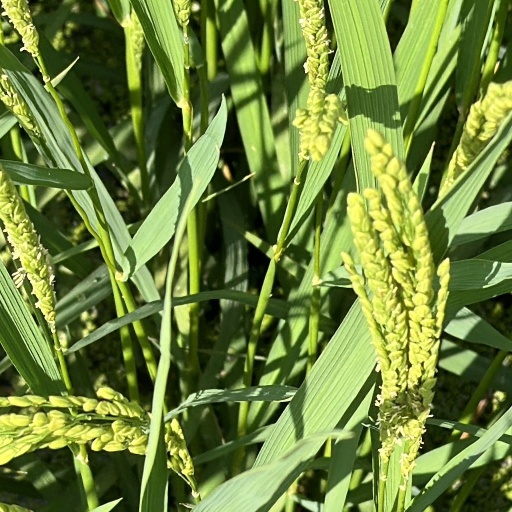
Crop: rice